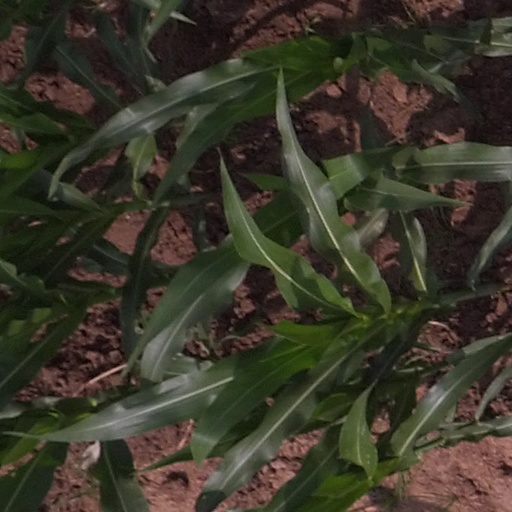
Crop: maize; corn